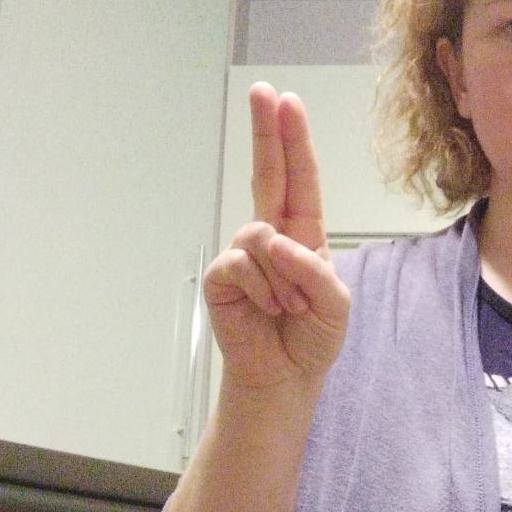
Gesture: two_up